RIOJA-2

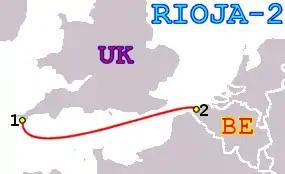
RIOJA-2 route map

RIOJA-2 was a submarine telecommunications cable system linking the United Kingdom and Belgium across the North Atlantic Ocean/English Channel.